Rita of Cascia

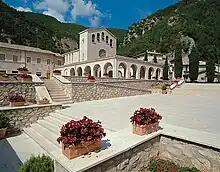
Sanctuary of Saint Rita at Roccaporena, Italy

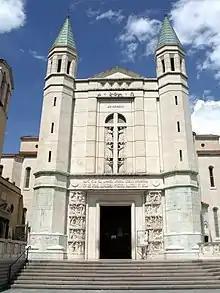
Basilica of Saint Rita at Cascia

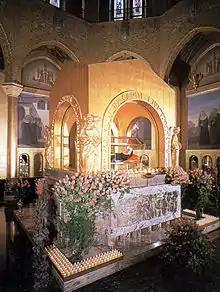
Saint Rita's tomb at the Basilica of Cascia

Margherita Lotti was born in 1381 in the city of Roccaporena, a small hamlet near Cascia, Umbria where various sites connected with her are the focus of pilgrimages. Her name, Margherita, means "pearl". She was affectionately called Rita, the short form of her baptismal name. Her parents, Antonio and Amata Ferri Lotti, were known to be noble, charitable people, who gained the epithet "Conciliatori di Cristo" (English: "Peacemakers of Christ").